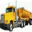
Label: truck